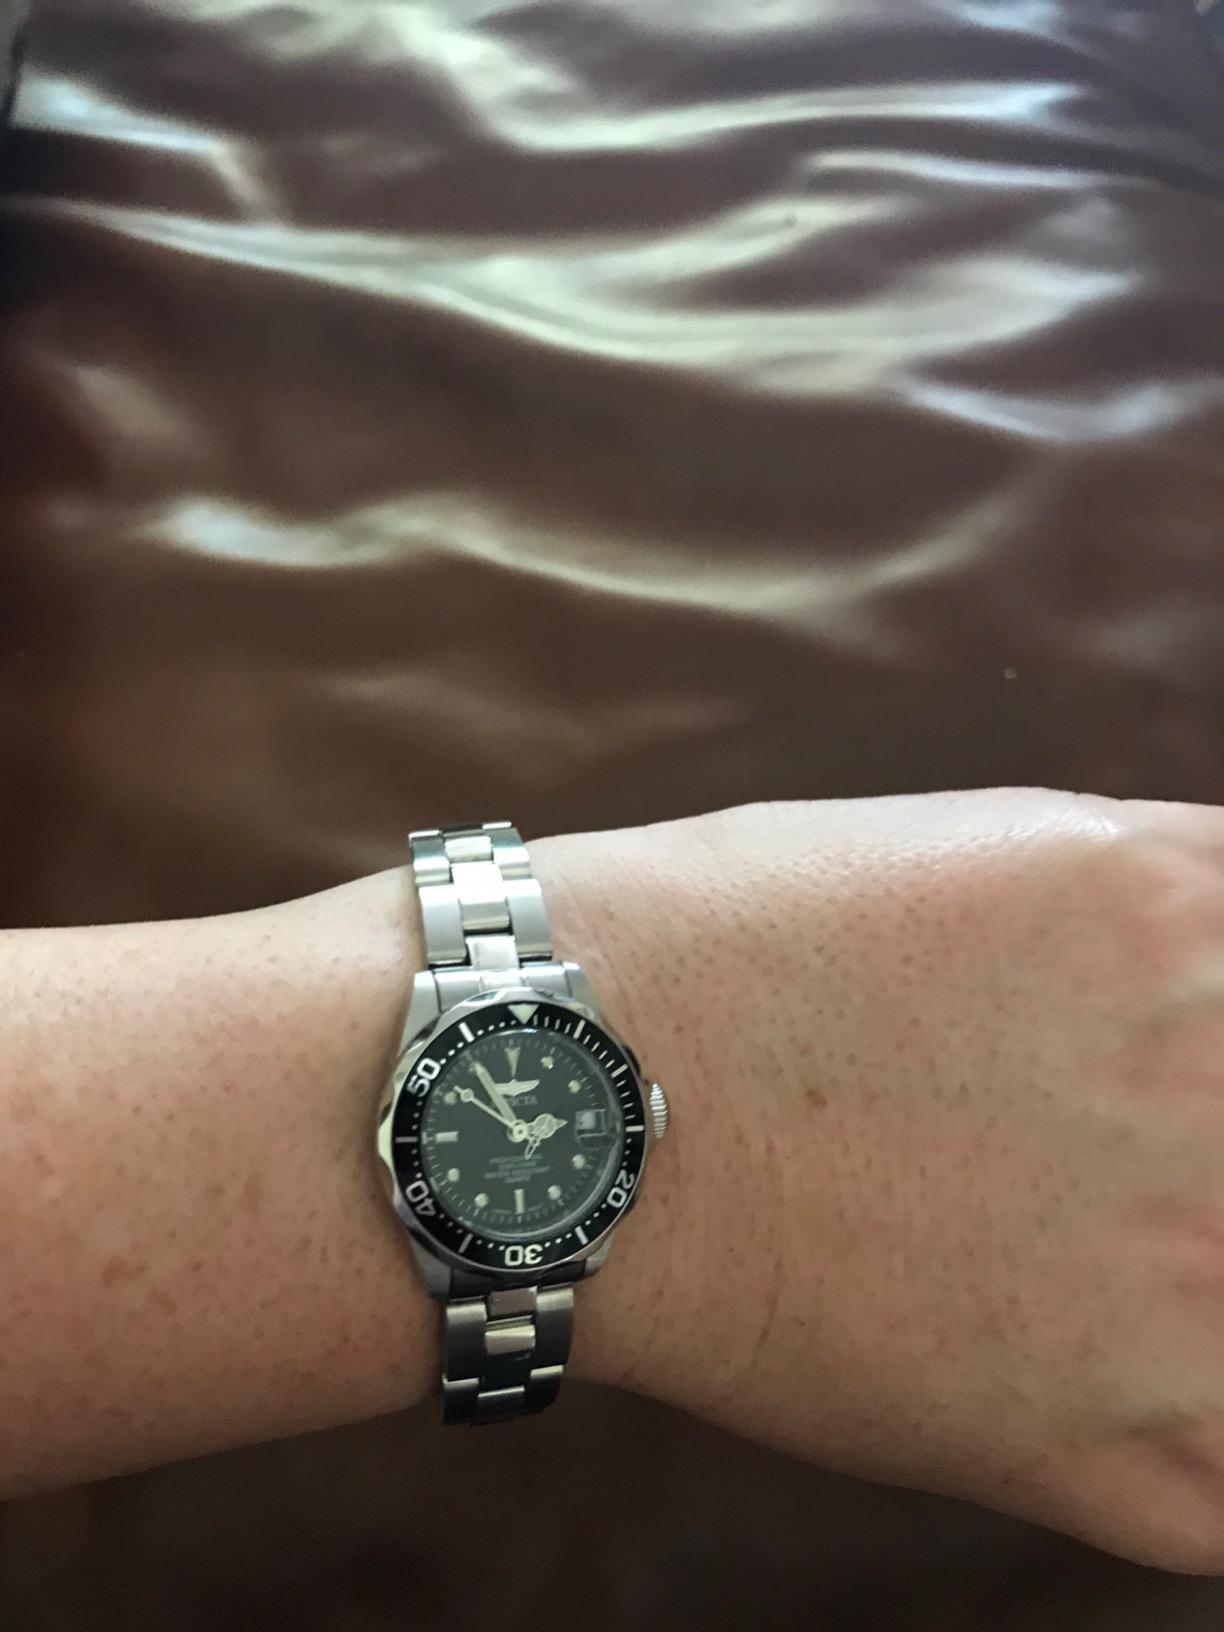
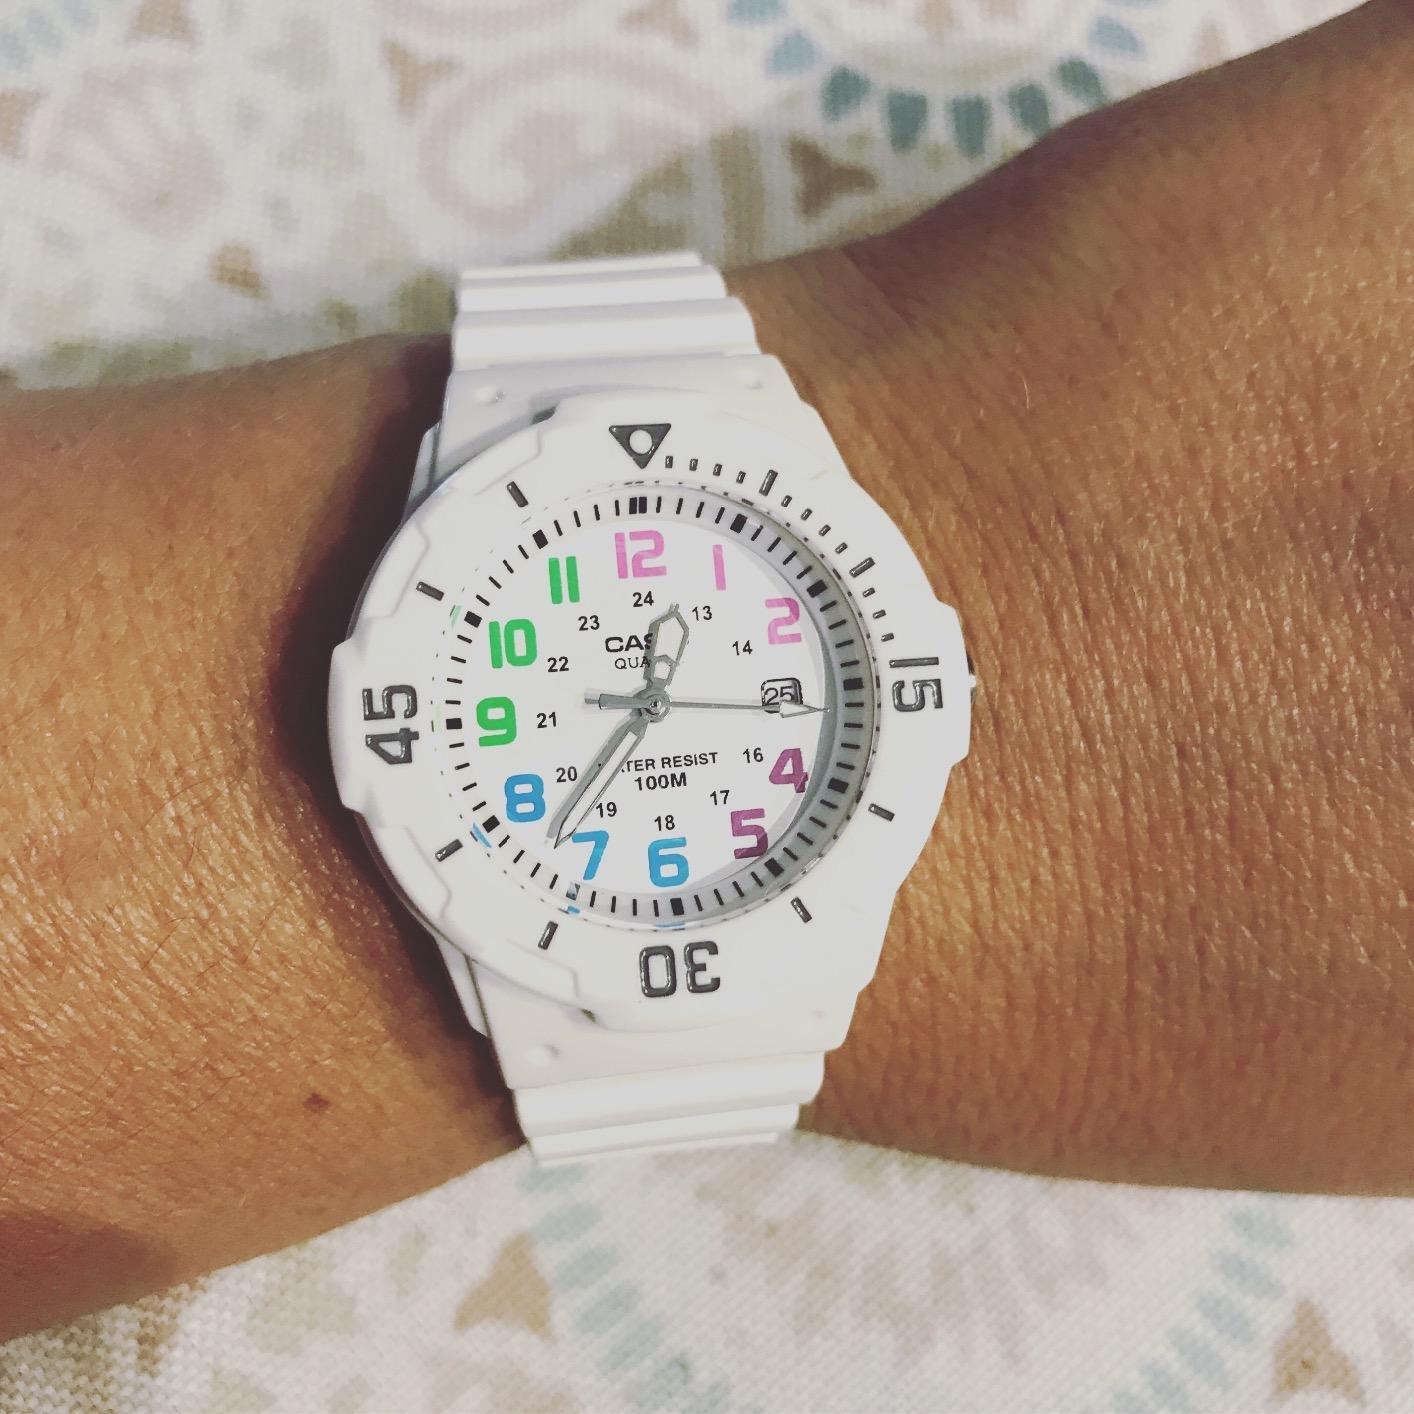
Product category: accessories_watch
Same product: no